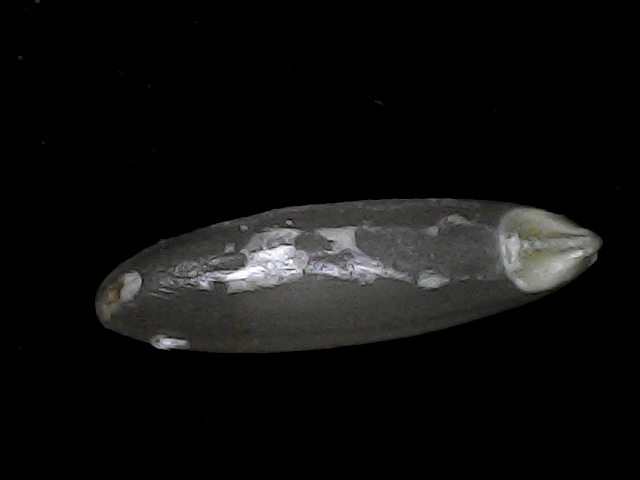
Rice variety: BD49